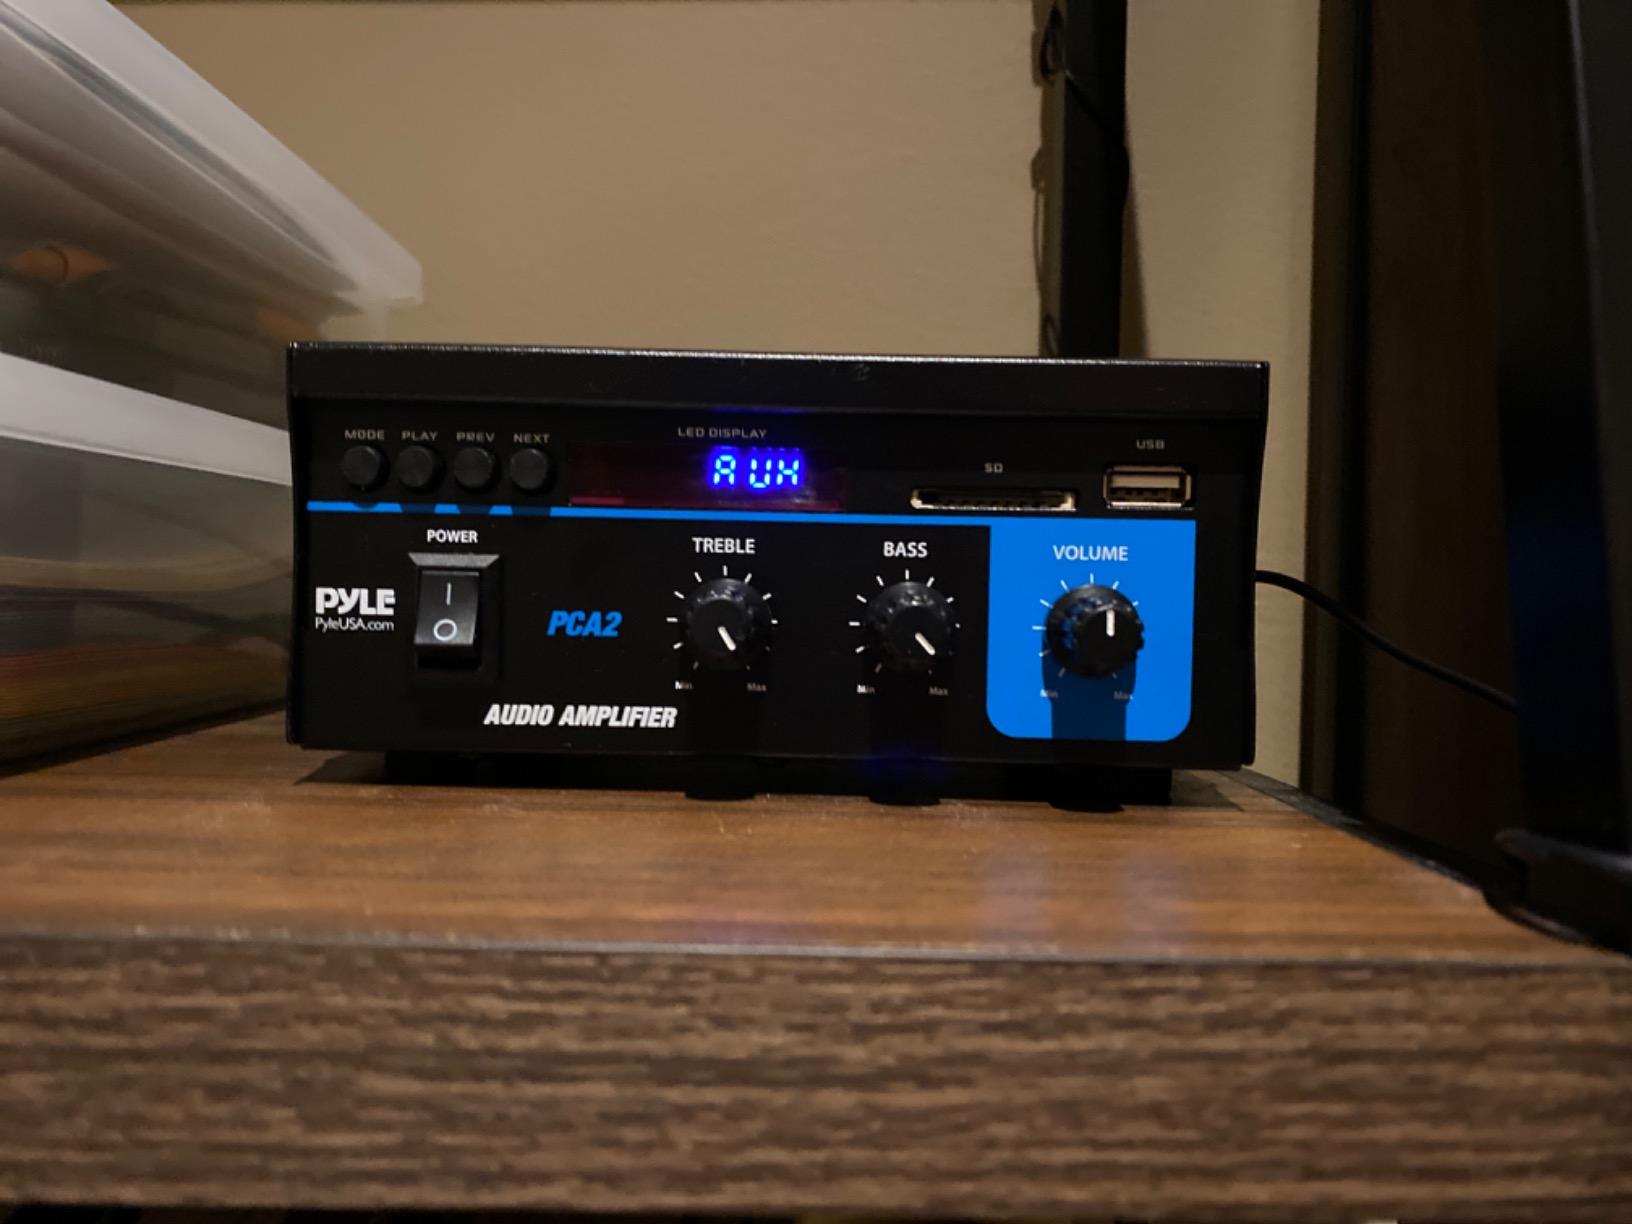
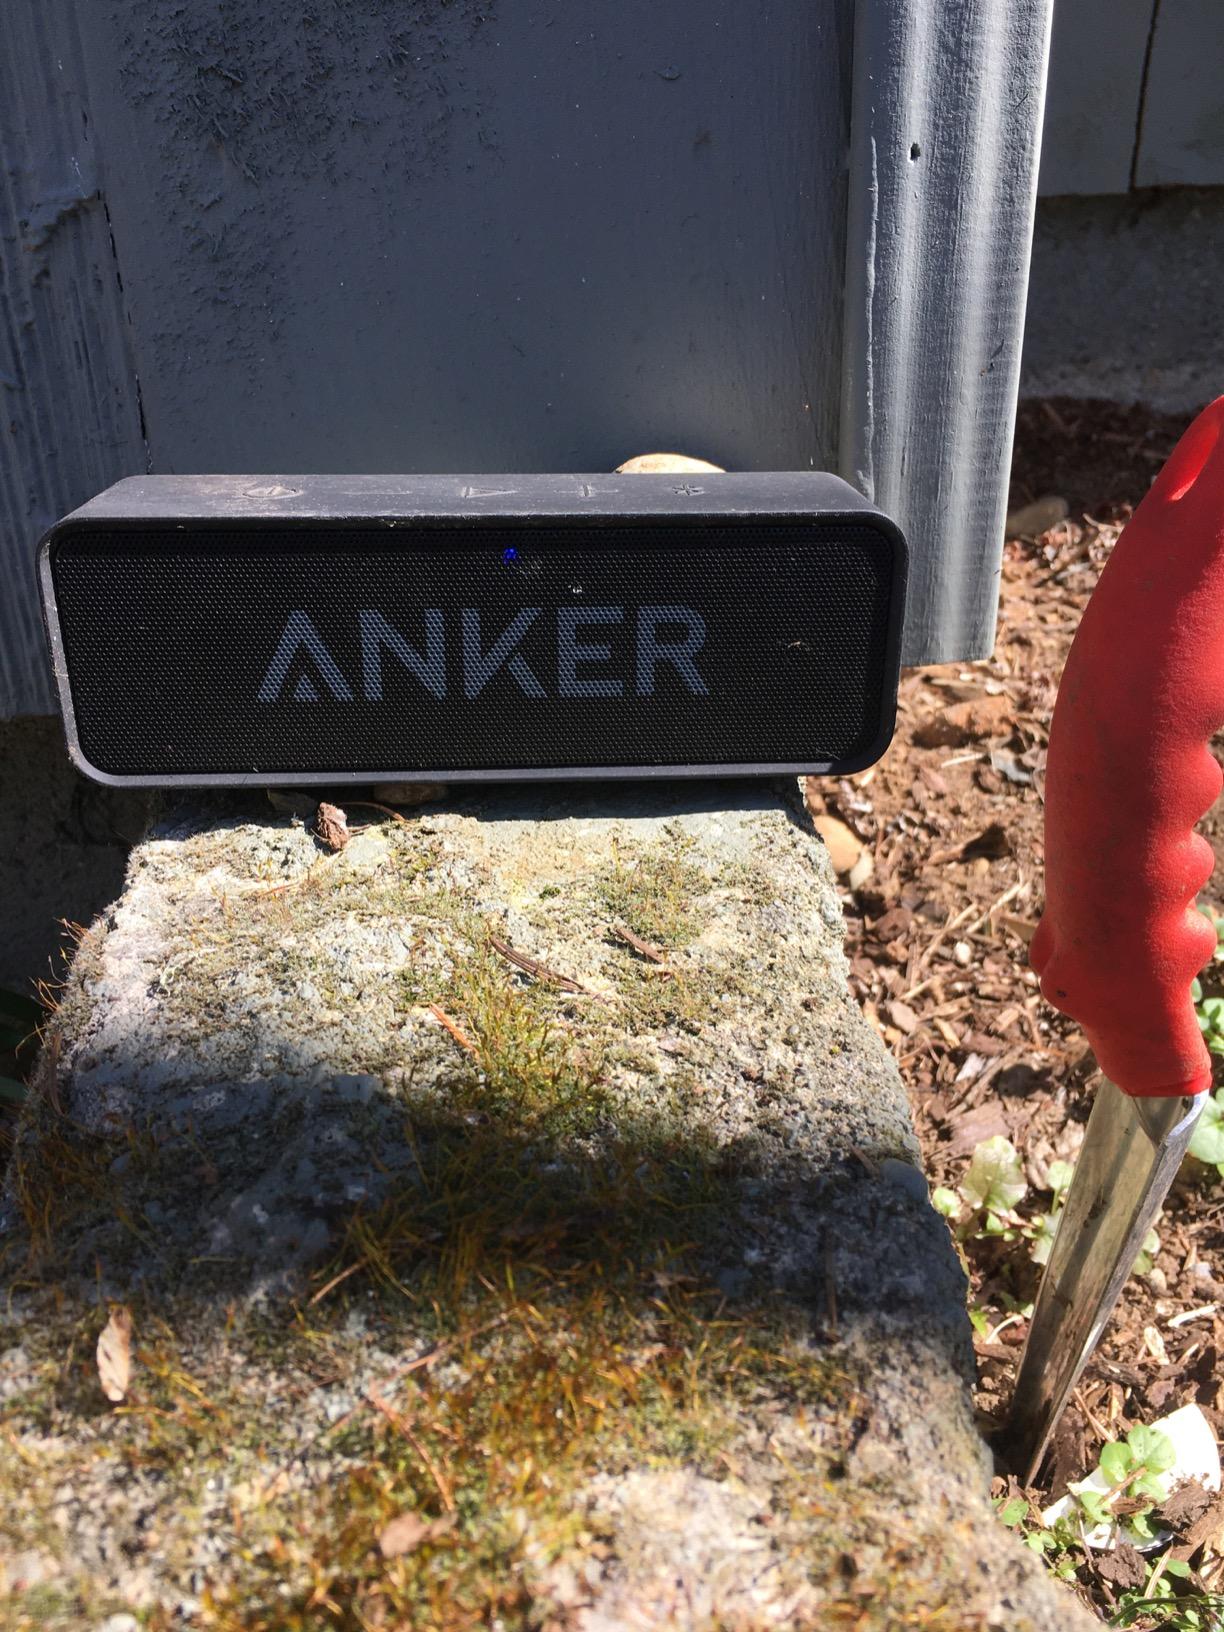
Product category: speaker
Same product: no